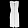
Label: Dress